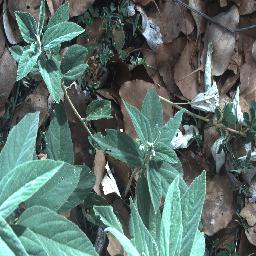
Label: negative